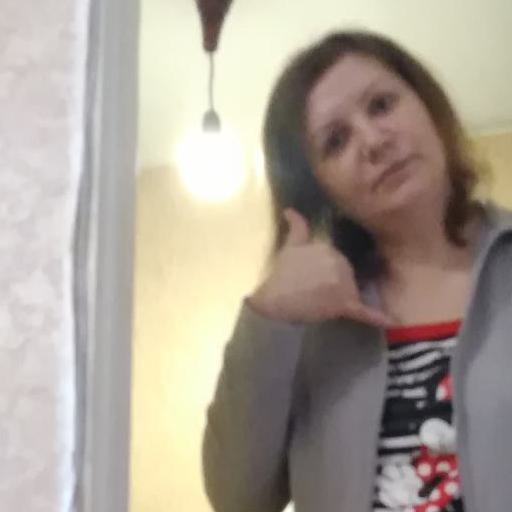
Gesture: call